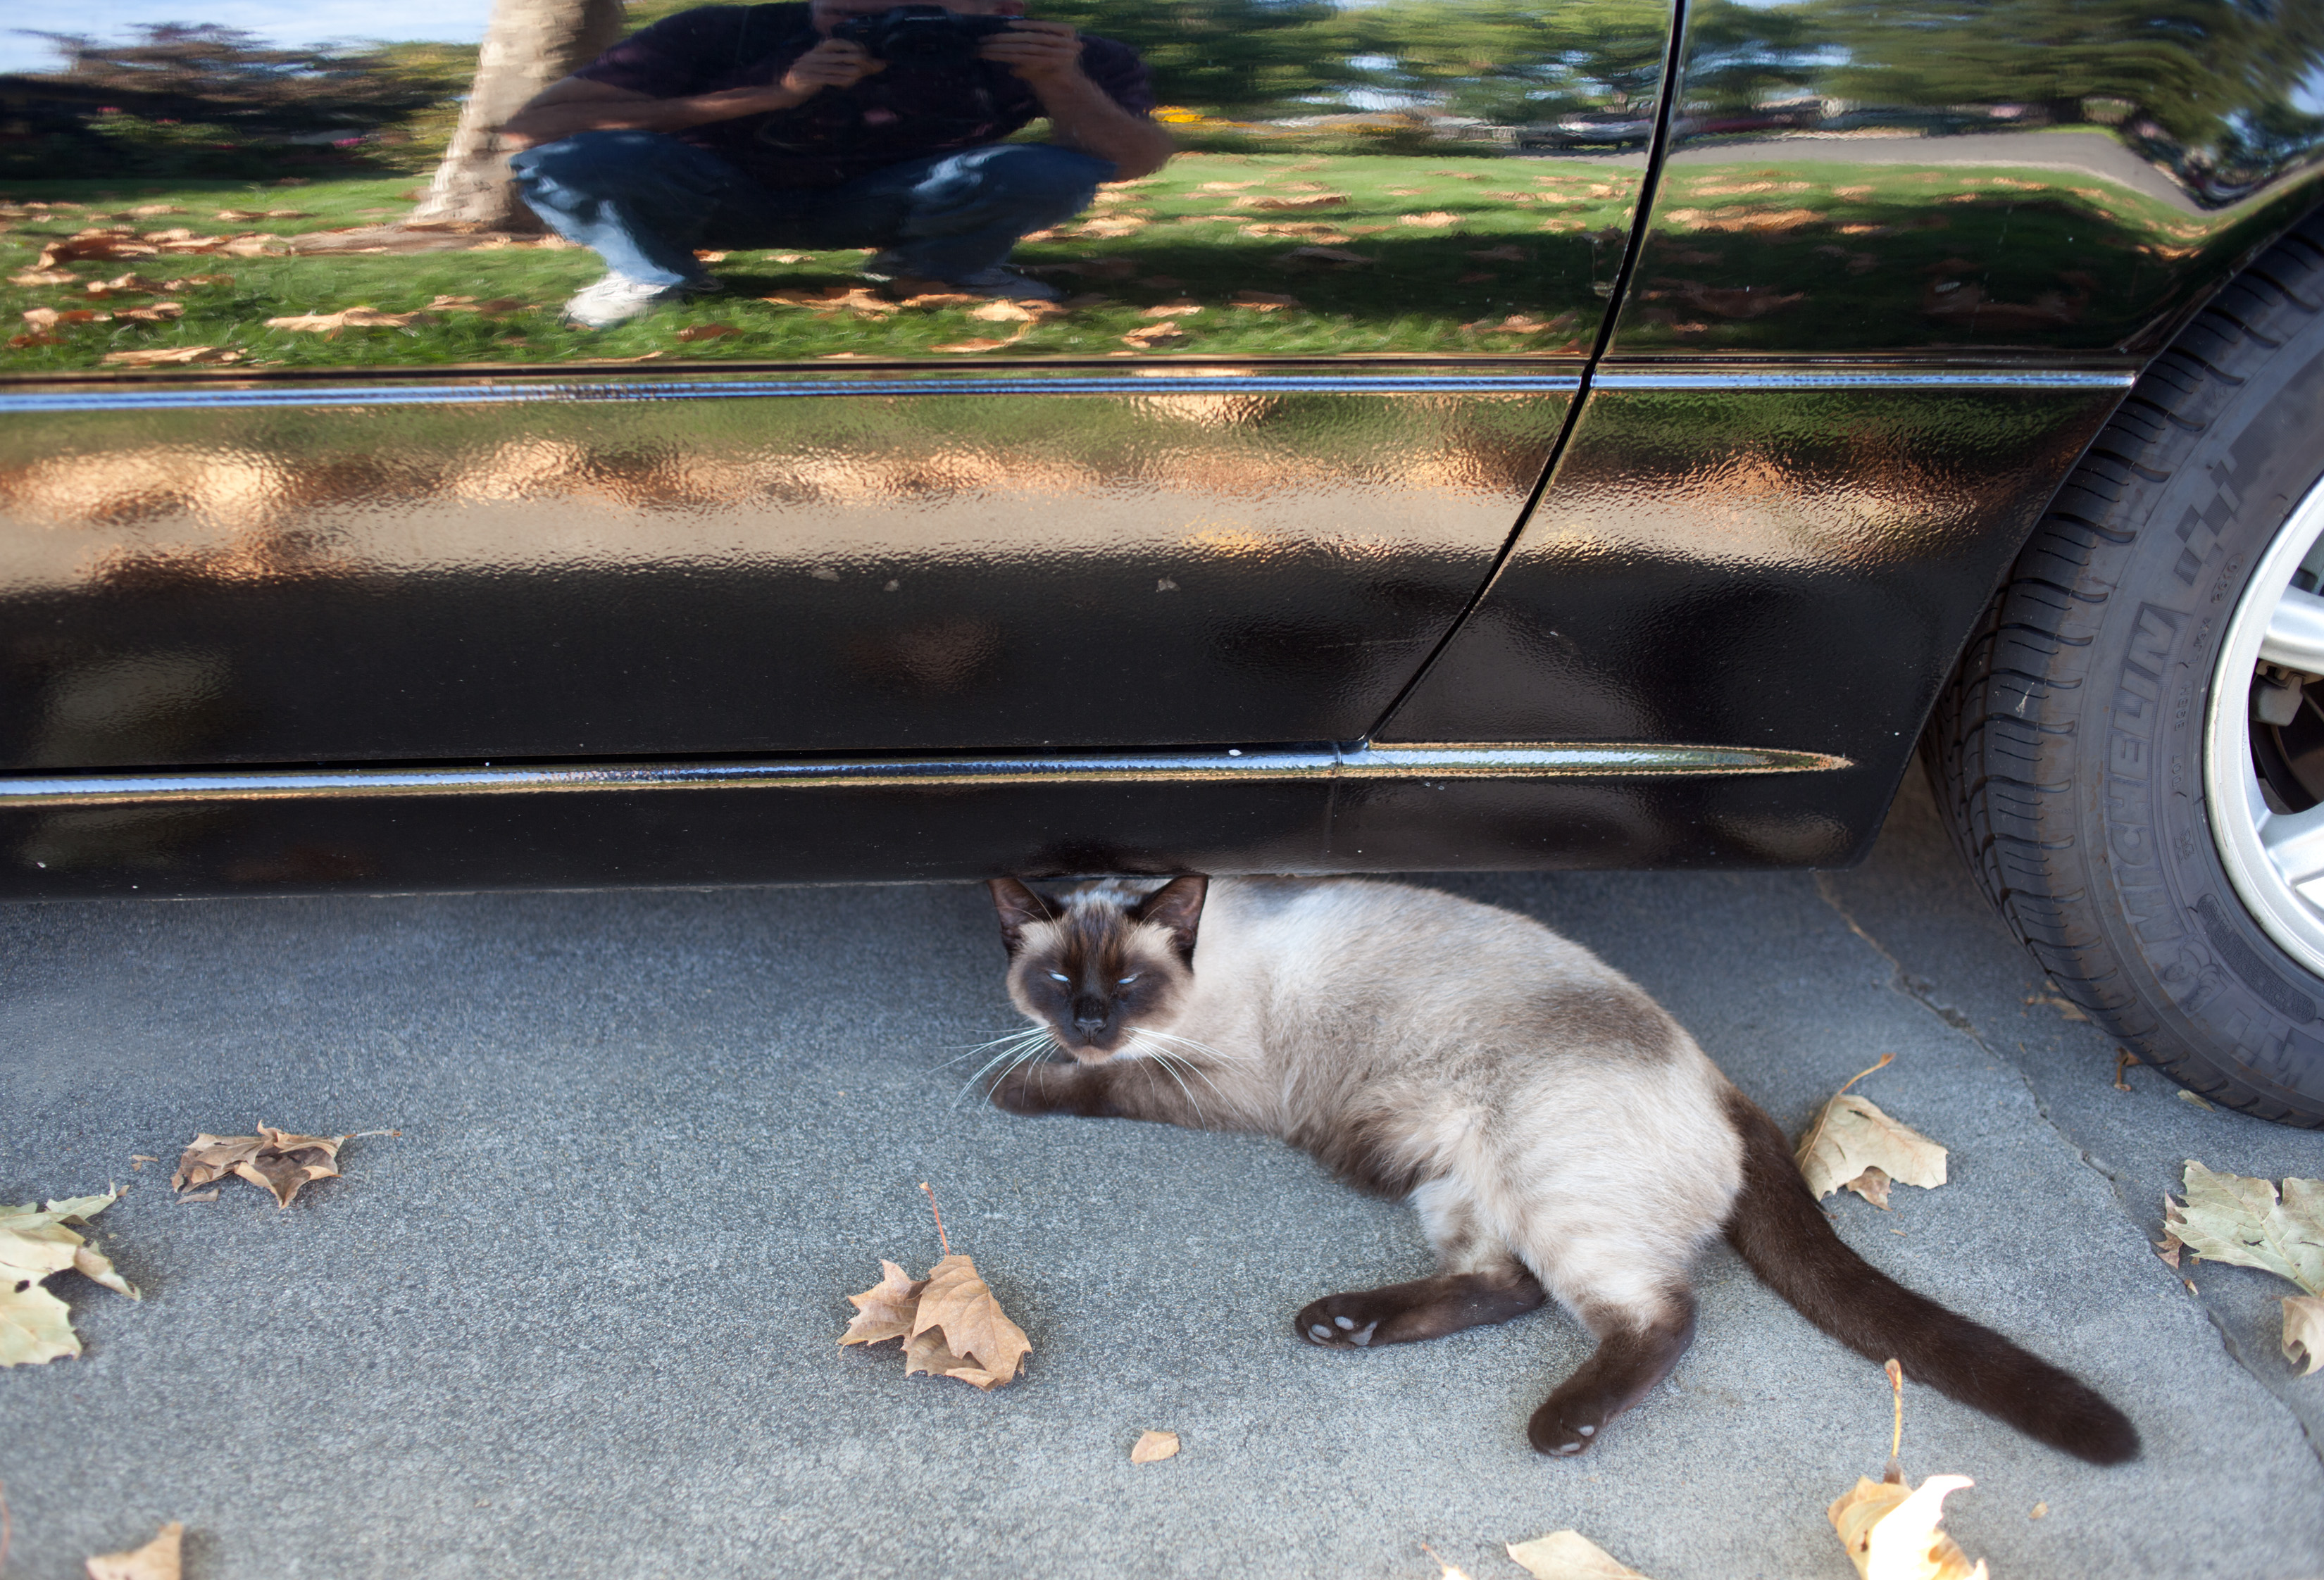
kitten, cat, feline, mammal, california, vertebrate, autum, sacramento, normallife, small to medium sized cats, cat like mammal